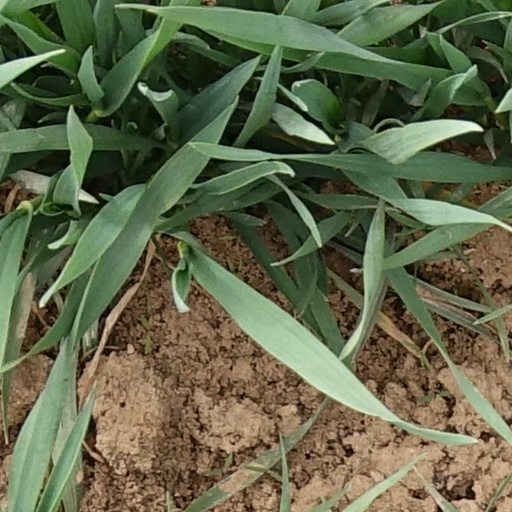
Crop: wheat